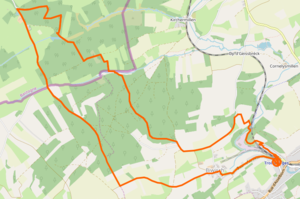
Tracé du Sentier pédestre «